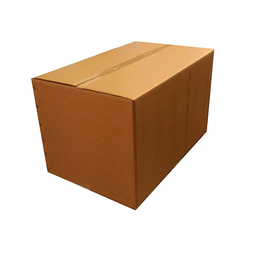
Label: cardboard